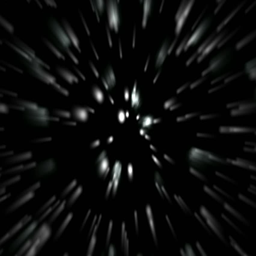
particle flying in a black space